Rules of origin

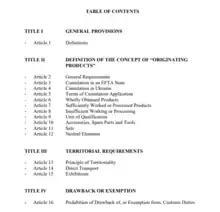
Sample Table of Contents of the Annex on Rules of Origin in an FTA

The most comprehensive definition for rules of origin is found in the International Convention on the Simplification and Harmonization of Customs procedures (Kyoto Convention), which entered into force in 1974 and was revised in 1999. According to Specific Annex K of this Convention: